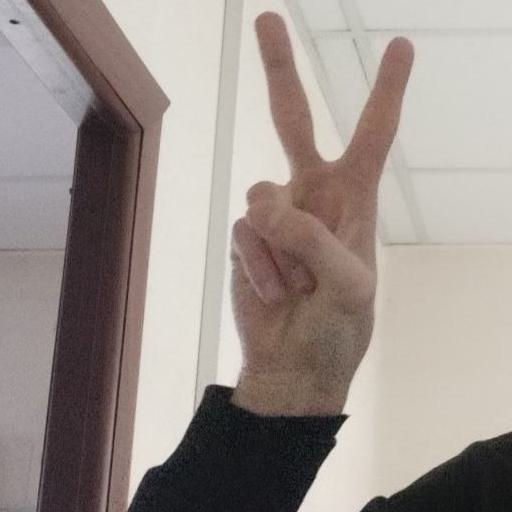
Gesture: peace